The Elder Scrolls V: Skyrim

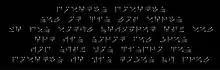
Within "Skyrim"s universe is the use of "dragon language". The alphabet was constructed to look aesthetically dragon-like, hence the use of claw-like markings.

The team sought to make each of the game's ten races feel unique; Howard considered the player's choice of race at the beginning of the game a more important decision than it had been in previous "The Elder Scrolls" games because the culture of "Skyrim"s world contains more racism. However, he reiterated that the player's choice of race does not have major game-affecting consequences as it adds "flavor" to different NPCs' dispositions towards the player, and is not meant as a way of locking players out of particular quests. Efforts to make "Skyrim"s world feel hand-crafted extended to the team abandoning the use of generated landscapes as they had done in "Oblivion". While just one team member was charged with designing dungeons in "Oblivion", "Skyrim"s 150 dungeons were designed by a group of eight people. "Skyrim" features 244 quests, over 300 points of interest with a map marker and numerous unmarked locations.